Mangavilai

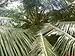
COCONUT TREE, Mangavilai

Mangavilai is situated 1 km from the coast of the Arabian Sea. It is 9 km from Nagercoil, the district Headquarters, and 20 km from Kanyakumari, the southernmost point in mainland India. It is surrounded by several other small villages including Pilavilai to the north, Neduvilai to the east, Kaliyayanvilai to the south, and Puthoor and Panavilai to the west. Mangavilai is administered under Dharmapuram Panchayat.